Abel A. Hunter

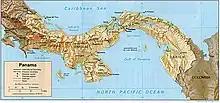
Expedition to Chirqui via Bay of Panama to Pedregal

In March 1927, George Harry Pring, Horticulturist to the Missouri Botanical Garden (MBG), made a trip to the Canal Zone; he and Hunter made arrangements for a month-long expedition in the Chiriqui region. Due to his advanced age, Powell stayed in Balboa to receive their orchid shipments. Hunter and Pring's mission was to collect orchids to supplement the ones found at the newly created the MBG's Tropical Station. They booked passage on a cattle boat to travel from Panama Bay to Port Pedregal. After a thirty-four-hour voyage, and a delay due to tides, the men finally arrived in southwest Panama; continuing on, they arrived in David, Chiriquí for the night. Traveling an additional thirty miles by "motor", climbing from an altitude of 500 feet to 3800 feet, they reached their base of operations in Boquete, Chiriquí: a prime habitat for orchids. Their search area covered a radius of twenty miles. Pring reported: "To obtain varied genera and new species it is necessary to climb the 'barrancas' [steep, rocky slopes], ford streams, cut one's way through the jungle, and hunt for the coveted orchid, and it is truly a hunt. Hunter's sharp eyes detected almost everything within range."